Jennie Lee, Baroness Lee of Asheridge

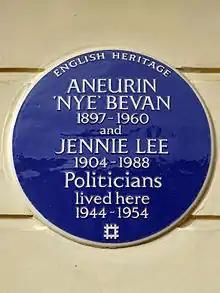
Plaque at 23 Cliveden Place, Chelsea

Lee was defeated at the 1970 election in Cannock by the Conservative candidate Patrick Cormack. Political scientist Richard Rose called Lee's loss of her seat, which had been held by Labour since 1935, on a swing of 10.7%, the largest in any constituency for that election, "the biggest upset" of the 1970 general election. She retired from front-line politics when she was made Baroness Lee of Asheridge, of the City of Westminster on 5 November 1970, Asheridge being the farm near Chesham, Buckinghamshire where she had lived from 1954 to 1968.